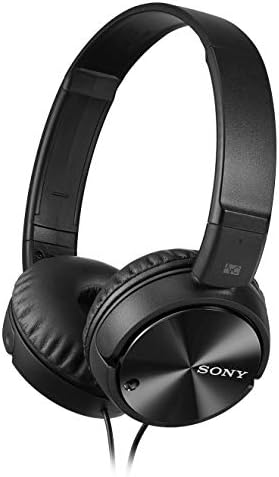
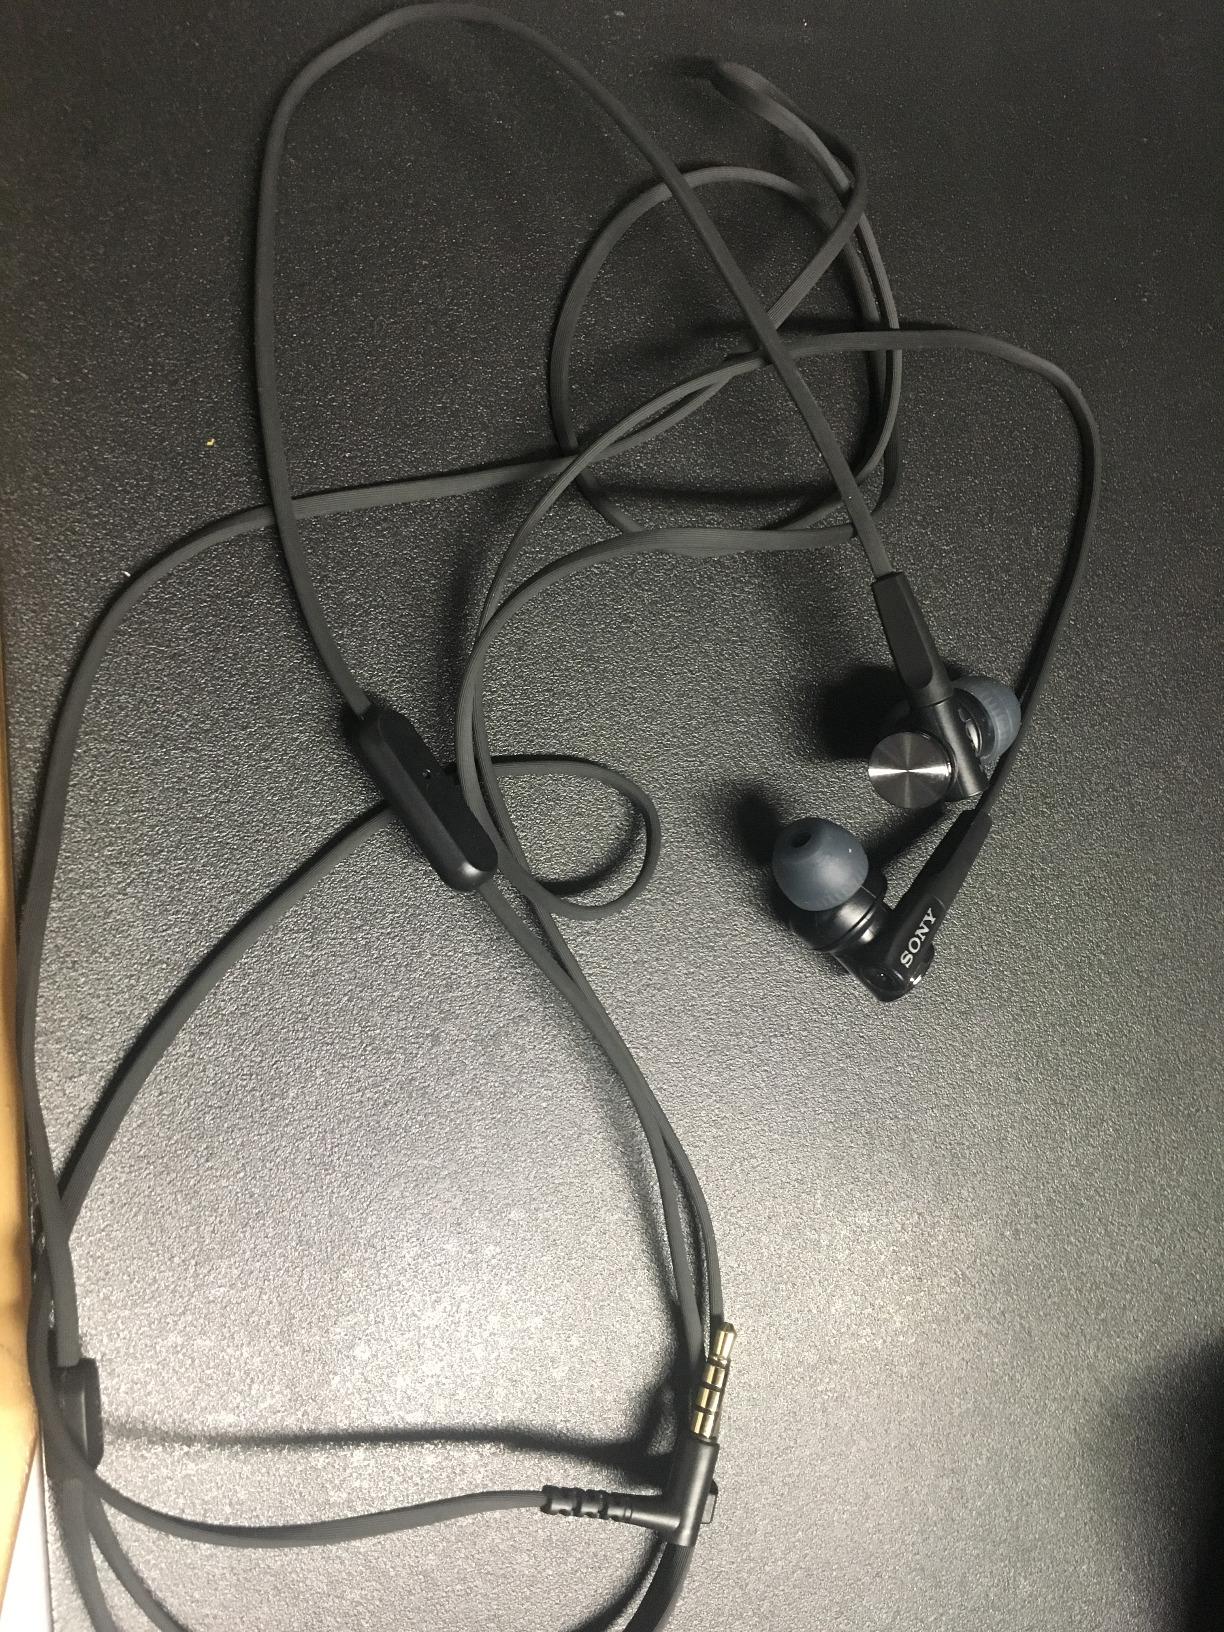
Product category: headphones
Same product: no